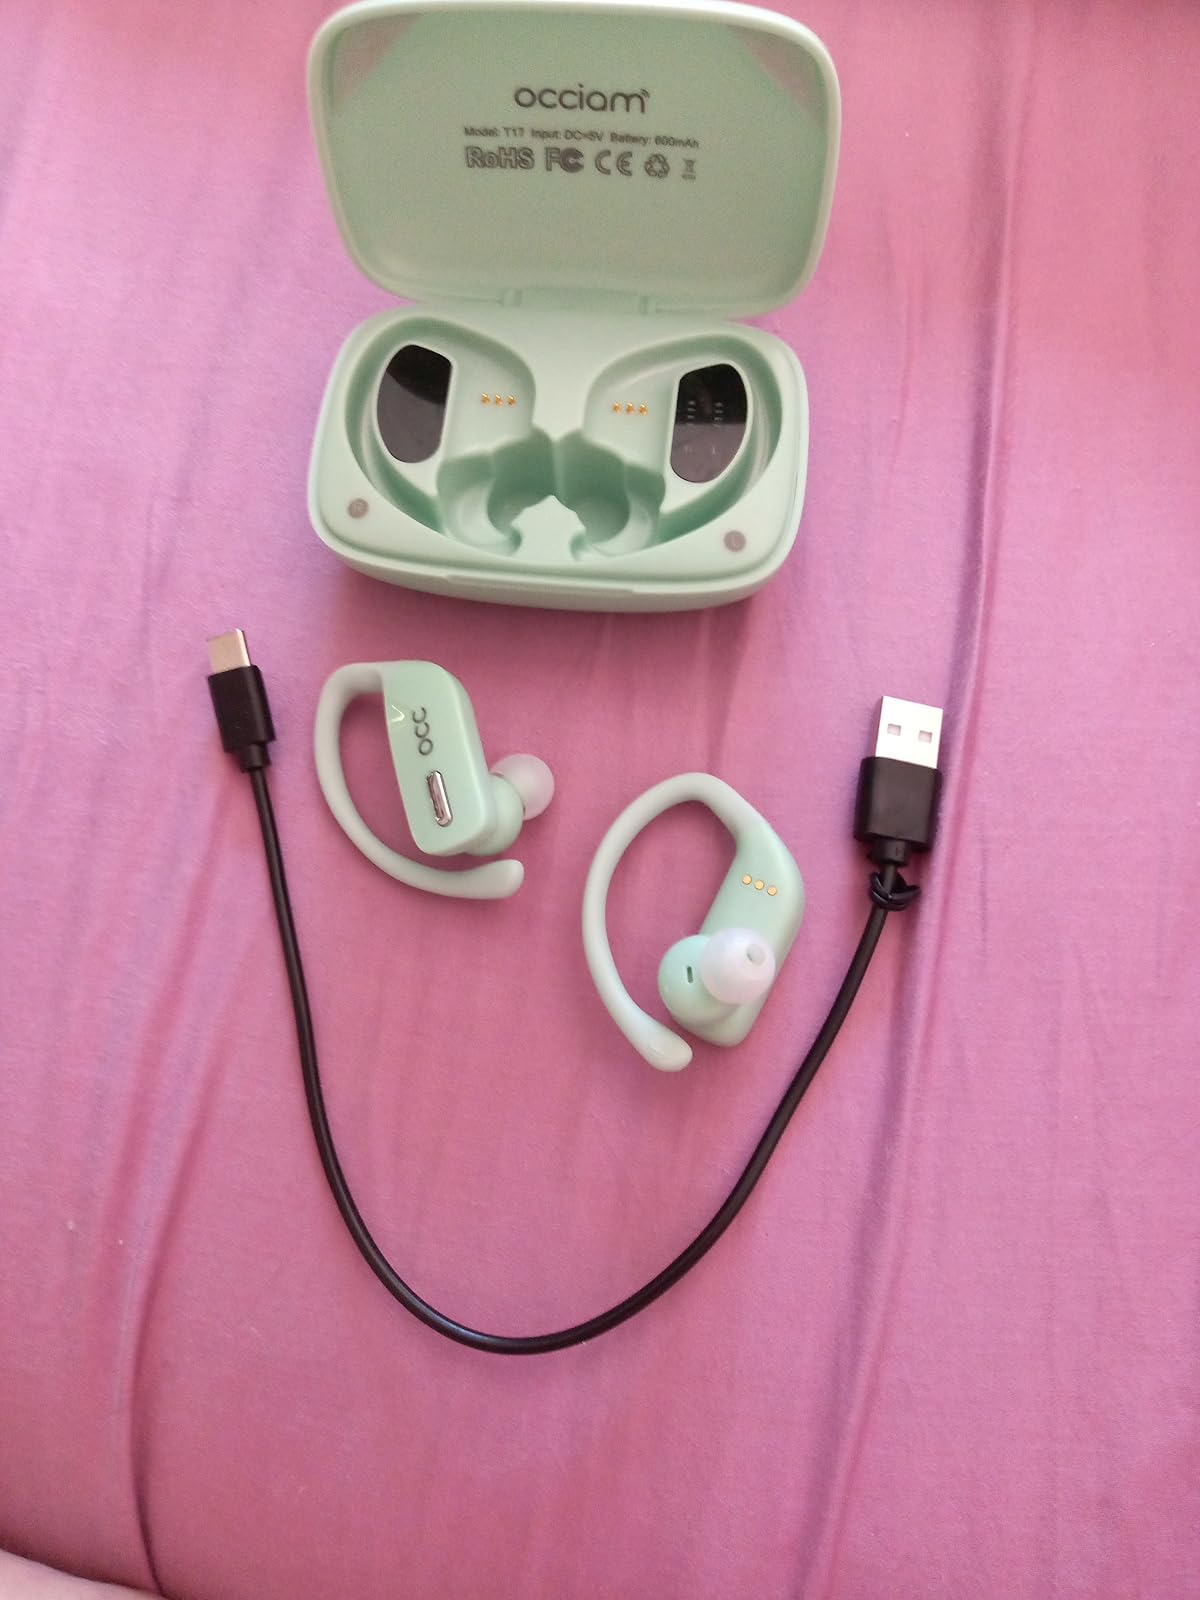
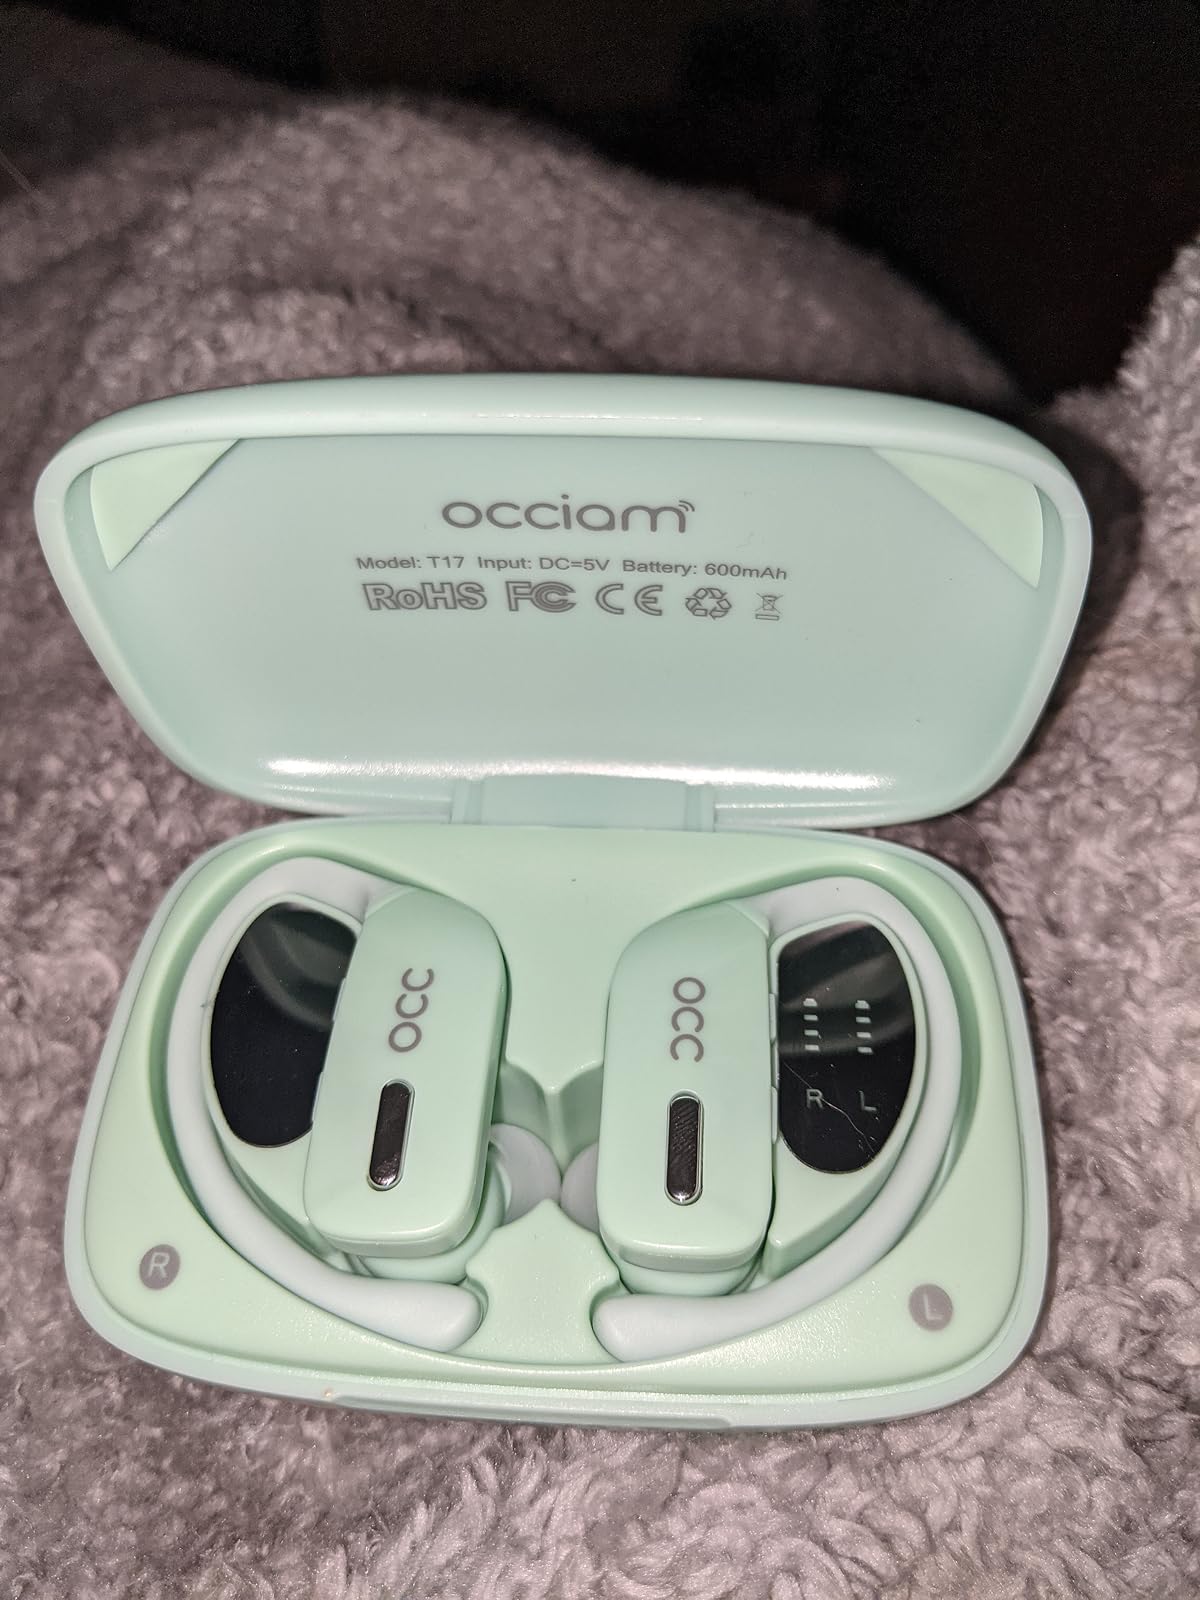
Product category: earbuds
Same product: yes